The Eagle and the Beetle

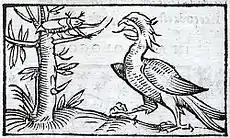
The emblem of the eagle and the beetle, from Andrea Alciato's "Emblematum Liber" (1534)

The story of the feud between the eagle and the beetle is one of Aesop's Fables and often referred to in Classical times. It is numbered 3 in the Perry Index and the episode became proverbial. Although different in detail, it can be compared to the fable of The Eagle and the Fox. In both cases the eagle believes itself safe from retribution for an act of violence and is punished by the destruction of its young.